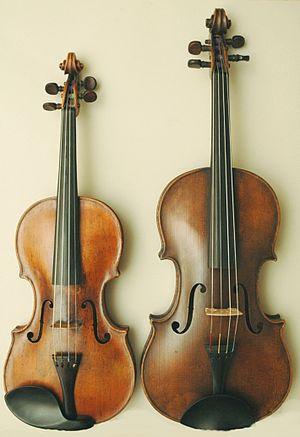
L'alto fait partie de la famille des instruments à cordes frottées. Il ressemble au violon, mais il est plus grand, plus épais, et plus grave. Sa gamme de fréquences fondamentales va de 128 Hz à 2 600 Hz.
Un orchestre à cordes est un ensemble formé exclusivement d'instruments à cordes. Si toutes les combinaisons sont possibles au gré des compositeurs, il est classiquement basé sur l'ensemble des instruments à cordes frottées : violons divisés en deux sections habituellement égales, altos, violoncelles et contrebasses. Selon les périodes ou les genres musicaux abordés, à cette formation fondamentale peut être ajouté un clavecin, une harpe, plus rarement un piano. Le nombre d'instrumentistes par pupitre peut être très variable d'une œuvre à l'autre : de quelques musiciens pour un orchestre de chambre, il peut être formé de la section complète des cordes d'un grand orchestre symphonique, dépassant souvent soixante musiciens.